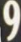
Number: 9